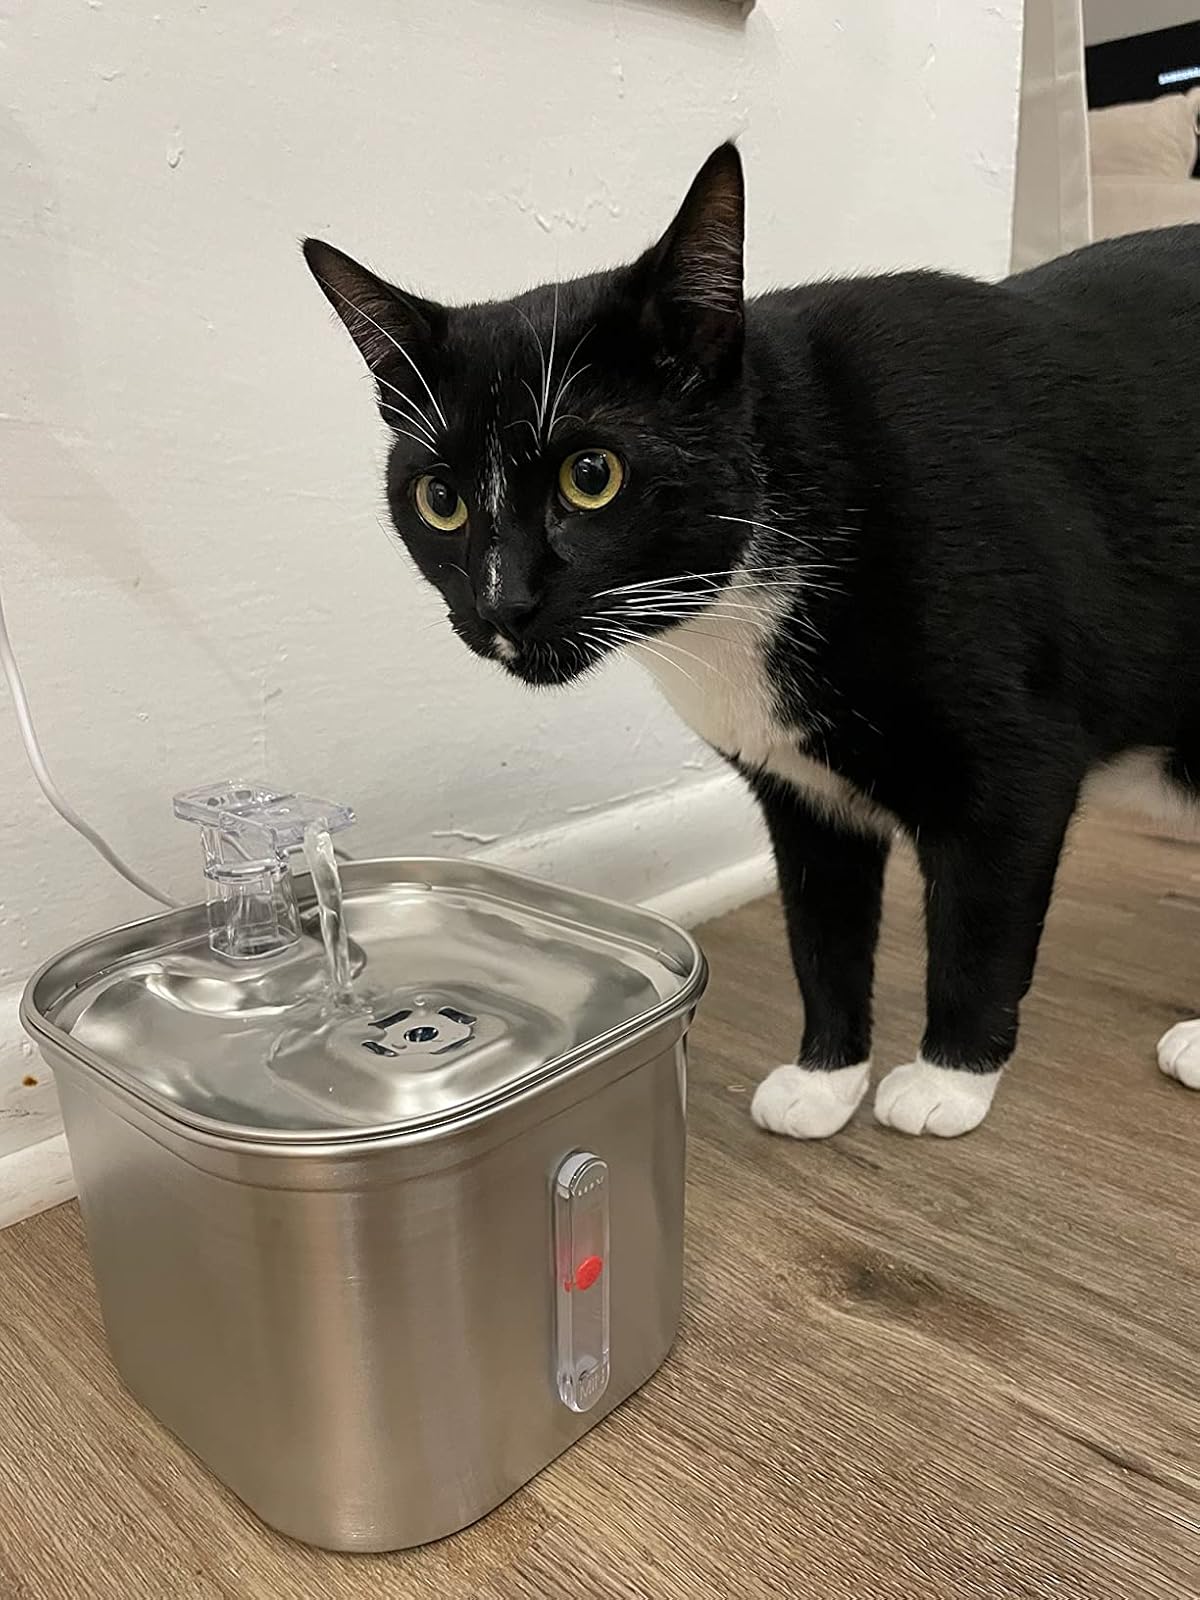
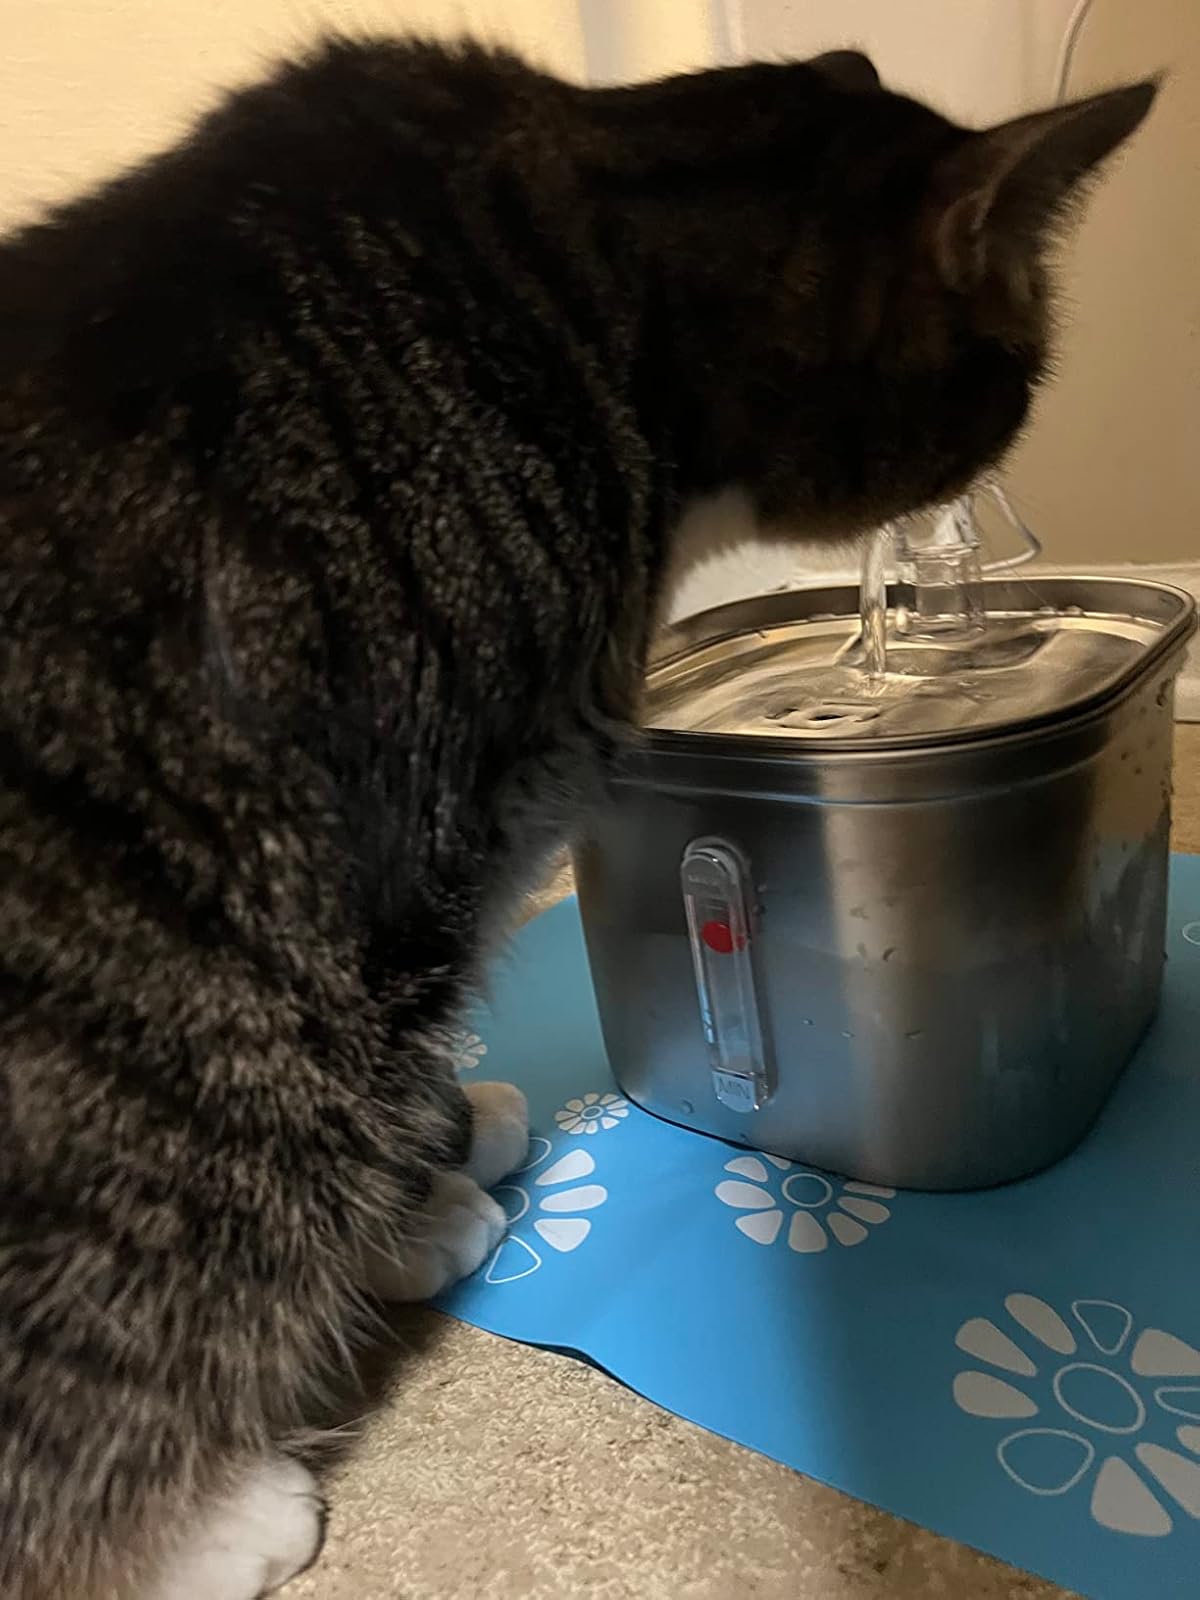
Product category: items_bowl
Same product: yes